Gaël Monfils

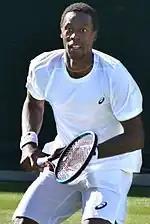
Monfils at the 2018 Wimbledon Championships

Monfils won his seventh ATP World Tour singles title at the 2018 Qatar Open. He had lost his previous three Qatar Open singles finals. Appearing in the 2018 edition of the tournament as an unseeded wildcard, he advanced to final via walkover after top seed Dominic Thiem had to withdraw from their match in the semifinals because of illness. In the final, he defeated Andrey Rublev in 61 minutes. In his next tournament, the 2018 Australian Open, Monfils lost to the No. 14 seed Novak Djokovic in four sets in the second round. Monfils then made the semifinals of the 2018 Argentina Open, upsetting seventh seed Pablo Cuevas in the first round before being handily defeated by Dominic Thiem in the semifinals. Continuing his South American swing, Monfils played two stunning matches during the 2018 Rio Open. In round one, Monfils completed a significant comeback to beat Horacio Zeballos, saving one match point in the process with a booming forehand. In round two, the Frenchman pulled off an even bigger stunner, defeating top seed and world No. 3 Marin Čilić in a match that stretched over two days due to inclement weather. The match was halted at 6–3, 6–6 in Monfils' favor, a stoppage that surprised many. Monfils lost to Diego Schwartzman, the eventual champion, in the quarterfinals. Later in the year, Monfils finally made the fourth round of Wimbledon for the first time in his career, losing to Kevin Anderson.